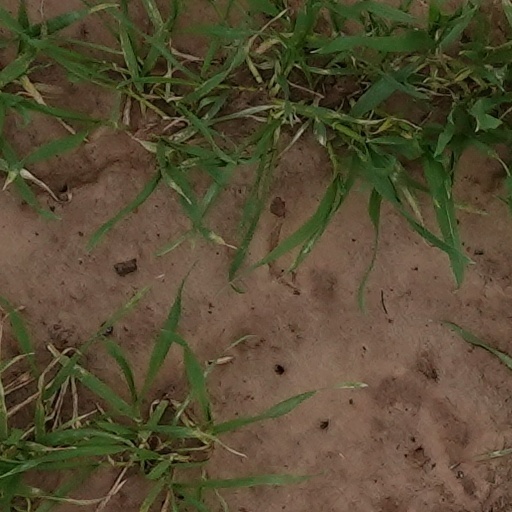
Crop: wheat